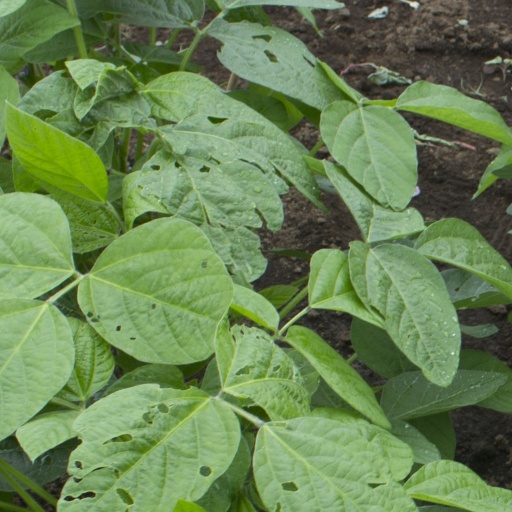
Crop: soybean